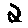
Label: 2